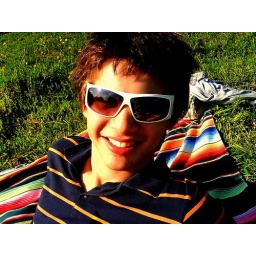
On Old Sodbury hill having a picnic, the sun beaming down illuminating the field around me.